Carsen Edwards

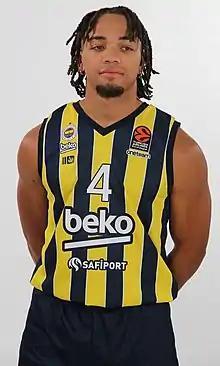
Edwards with Fenerbahçe Beko in 2022

On April 3, 2022, Edwards signed a two-year contract with the Detroit Pistons. In his first game with the Pistons, Edwards recorded 13 points, a career-high 9 assists, and 3 rebounds in 31 minutes of play. On June 30, the Pistons declined their team option on Edwards, making him a free agent.